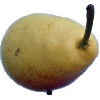
Label: Pear 2